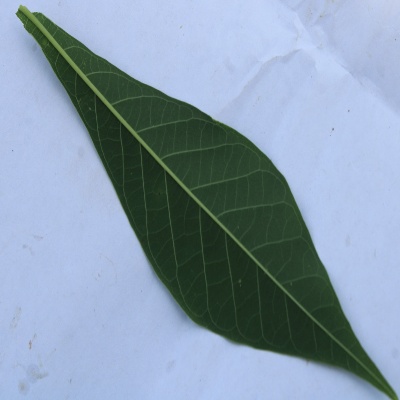
Crop: Cassava
Condition: healthy